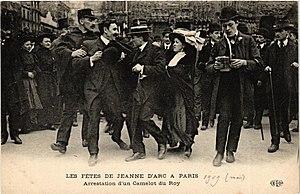
Fêtes de Jeanne d'Arc à Paris en 1909, arrestation d'un camelot du roi. Carte postale.
Cette page concerne l'année 1909 du calendrier grégorien.
La Fédération nationale des Camelots du roi est un réseau de vendeurs du journal L'Action française et de militants royalistes qui constituent le service d'ordre et de protection du mouvement de l'Action française. Ils sont actifs entre 1908 et 1936.